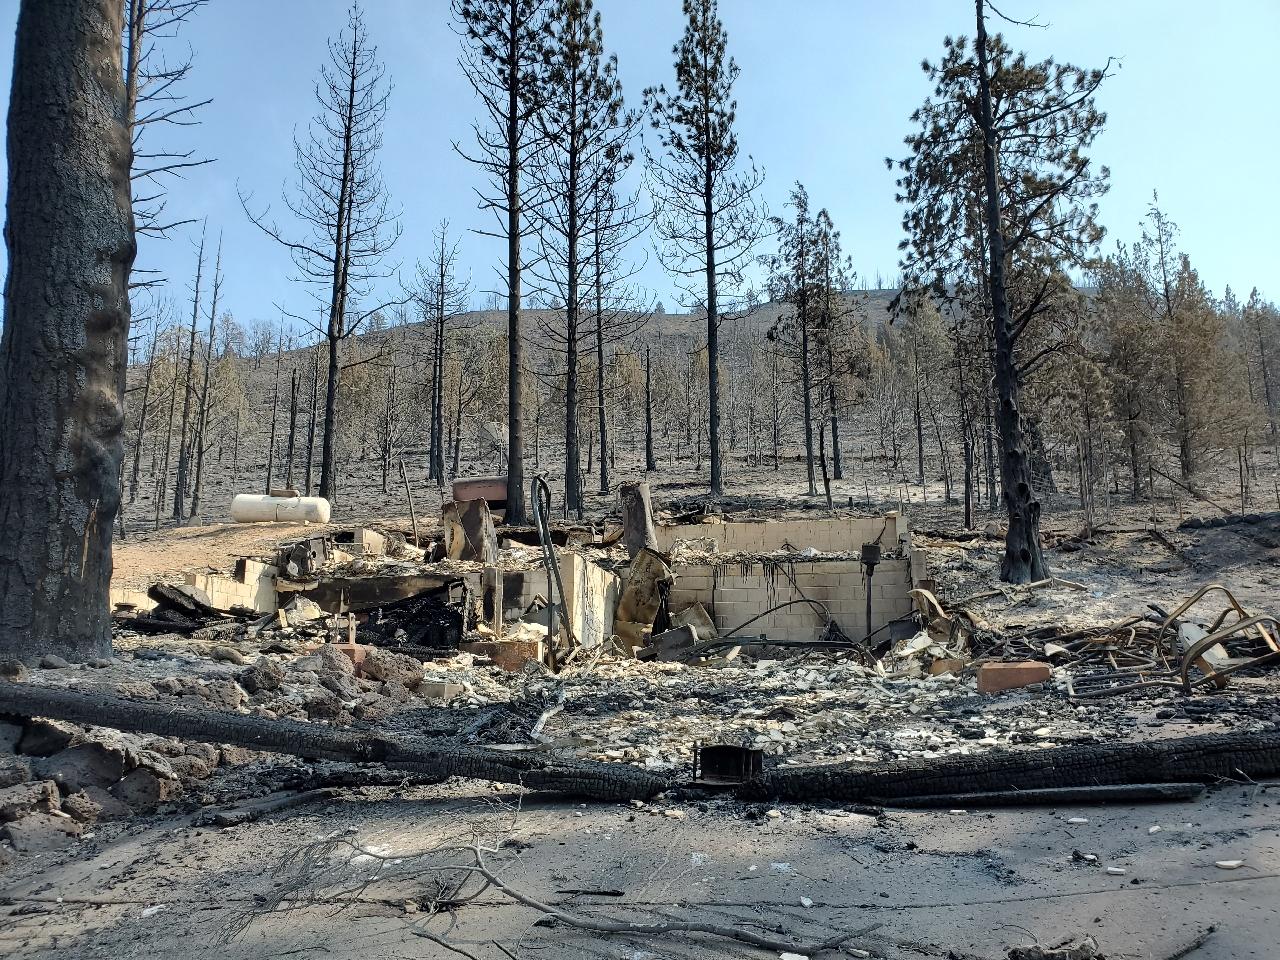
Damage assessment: destroyed